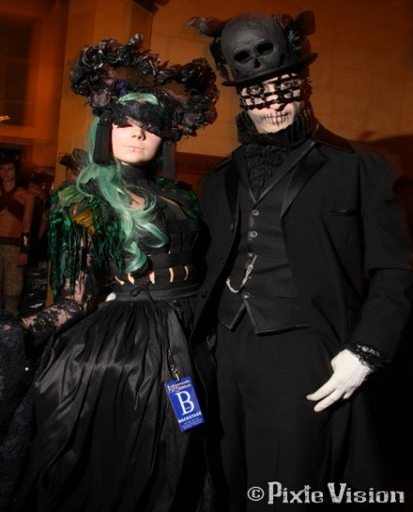
labyrinth masquerade photo gallery xv costumes and images